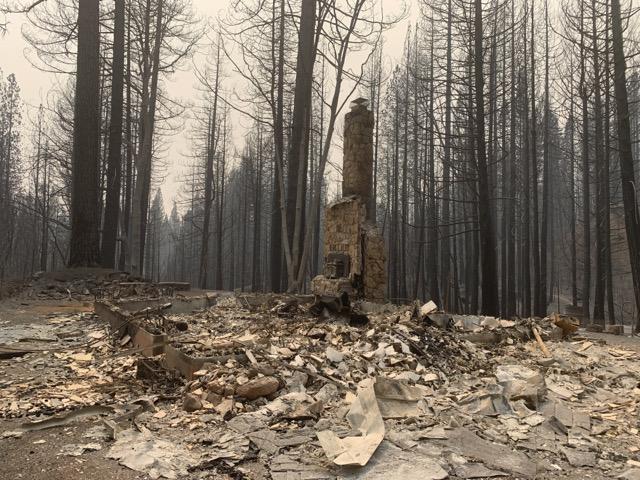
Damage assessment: destroyed